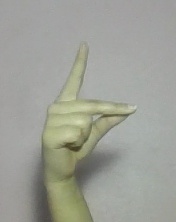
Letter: ta